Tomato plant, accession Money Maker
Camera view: horizontal (90 deg, fisheye); turntable rotation: 210 degrees
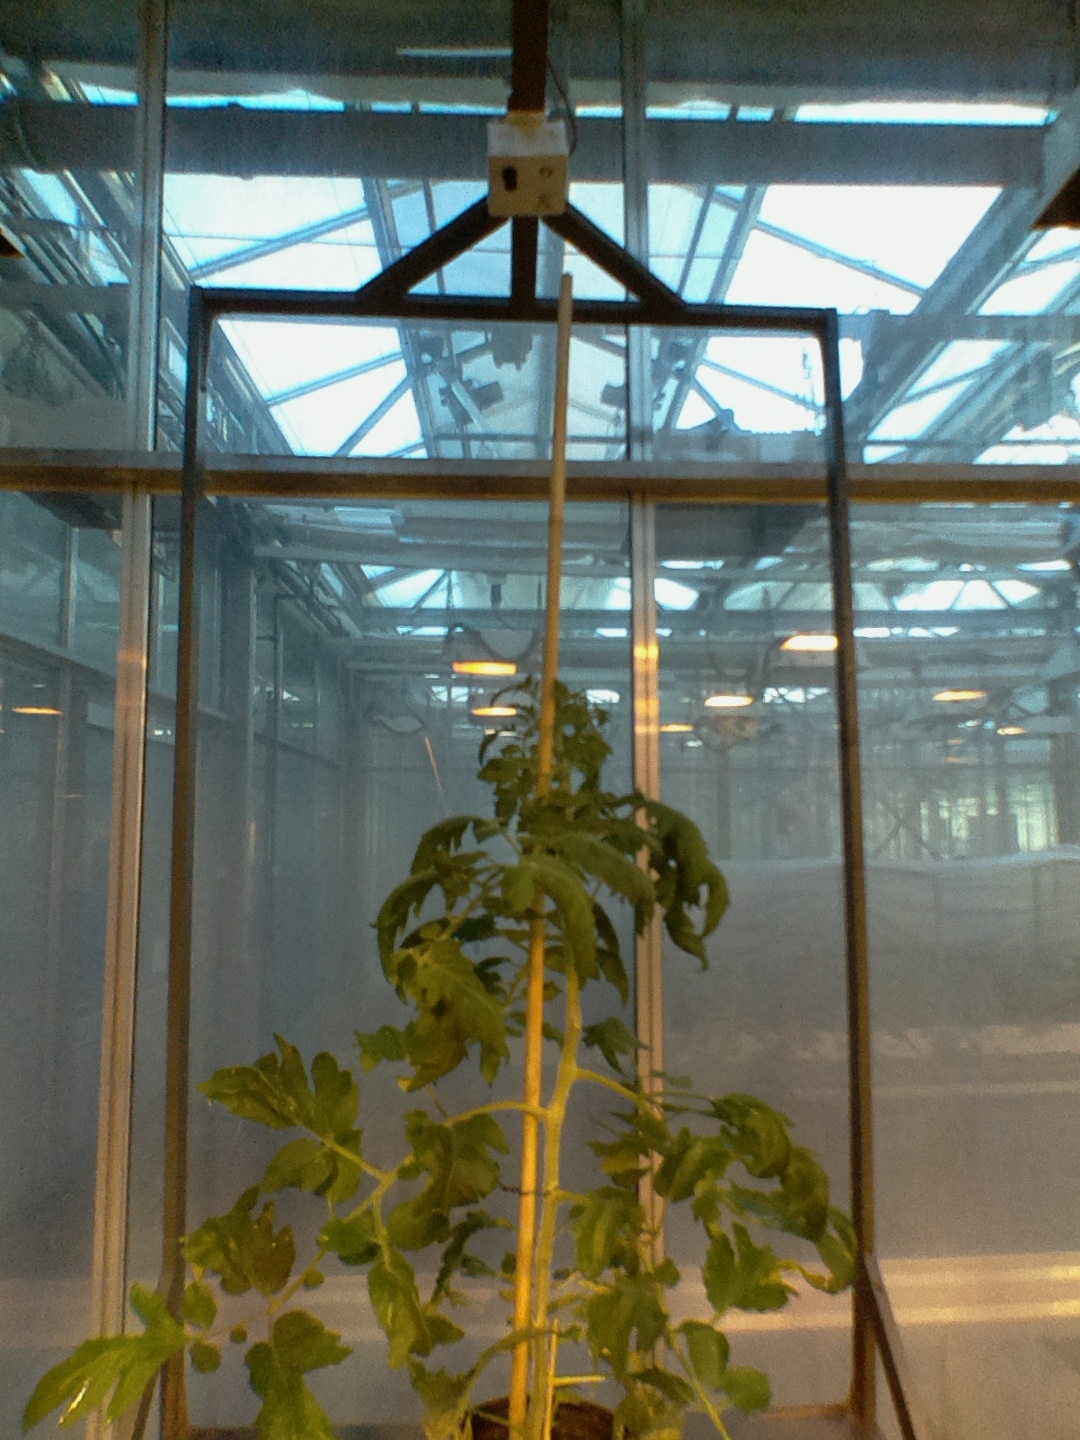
BBCH growth stage 64: 40%-50% of flowers open